Yağ Cami

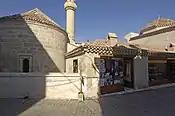
Mosque exterior

The medrese is located in the courtyard of the mosque. There are classrooms, cells (bedrooms) and a kitchen in the madrasah. Classrooms are covered with domes and cells have cradle arches. Arcades in front of the cells are great samples of wooden artwork.